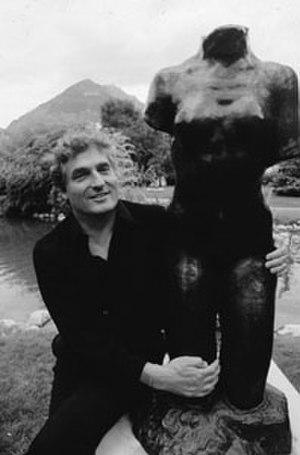
Leonardo Gianadda
Léonard Gianadda, né le 23 août 1935 à Martigny dans le canton du Valais, est un journaliste, ingénieur, promoteur immobilier et mécène suisse.